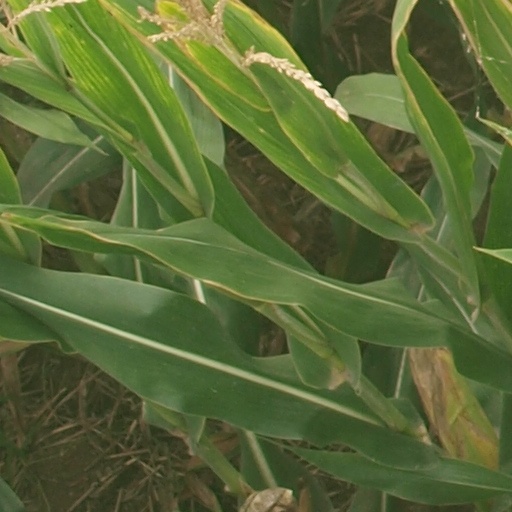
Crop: maize; corn